Longwood University

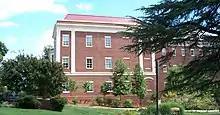
Side view of Chichester Science Center on Longwood's campus

In addition to operating the museum, the LCVA partners with several regional school systems to supplement art education.